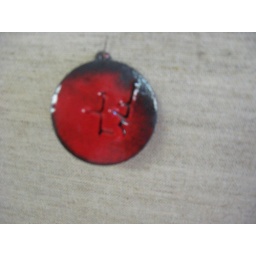
medalian made of medal and red and black glass enamel. Which we put in the kilm until it melted.